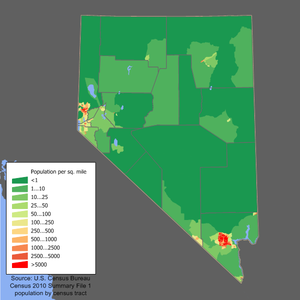
Nevada / Demografi
Befolkningskoncentrationen i Nevada
Nevada er en delstat i USA, som består af 90 procent ørken. Byerne Las Vegas og Reno ligger i Nevada. Hovedstaden er Carson City.